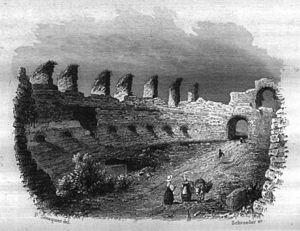
L'amphithéâtre de Fréjus, ou Arènes de Fréjus, est un amphithéâtre romain construit au Iᵉʳ siècle dans la ville de Forum Julii, aujourd'hui Fréjus.